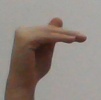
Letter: khaa